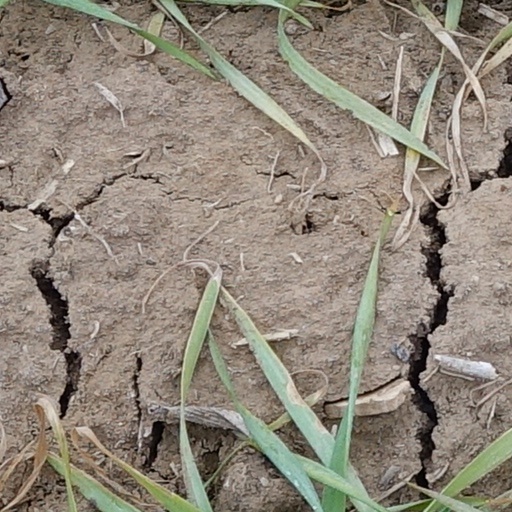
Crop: wheat